Industrialisation

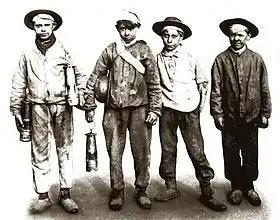
Child coal miners in Prussia, late 19th century

As the Industrial Revolution was a shift from the agrarian society, people migrated from villages in search of jobs to places where factories were established. This shifting of rural people led to urbanisation and an increase in the population of towns. The concentration of labour in factories has increased urbanisation and the size of settlements, to serve and house the factory workers.